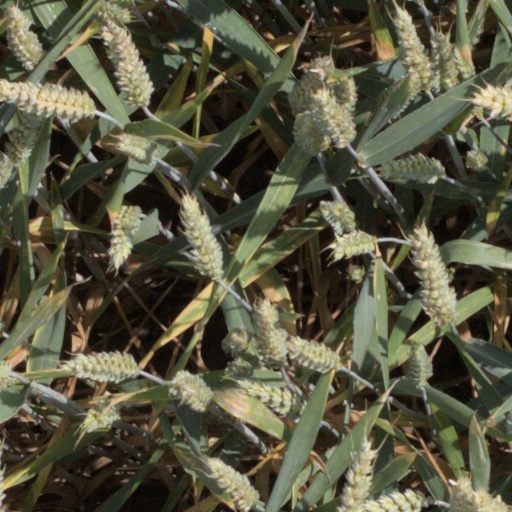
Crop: wheat